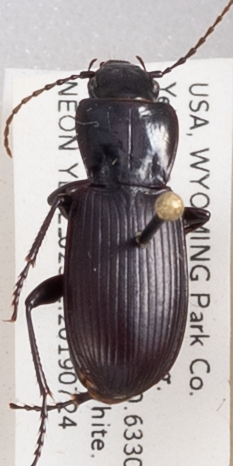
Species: Pterostichus protractus
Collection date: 2019-07-24
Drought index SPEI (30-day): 0.03
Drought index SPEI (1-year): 0.47
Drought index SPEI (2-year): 1.45